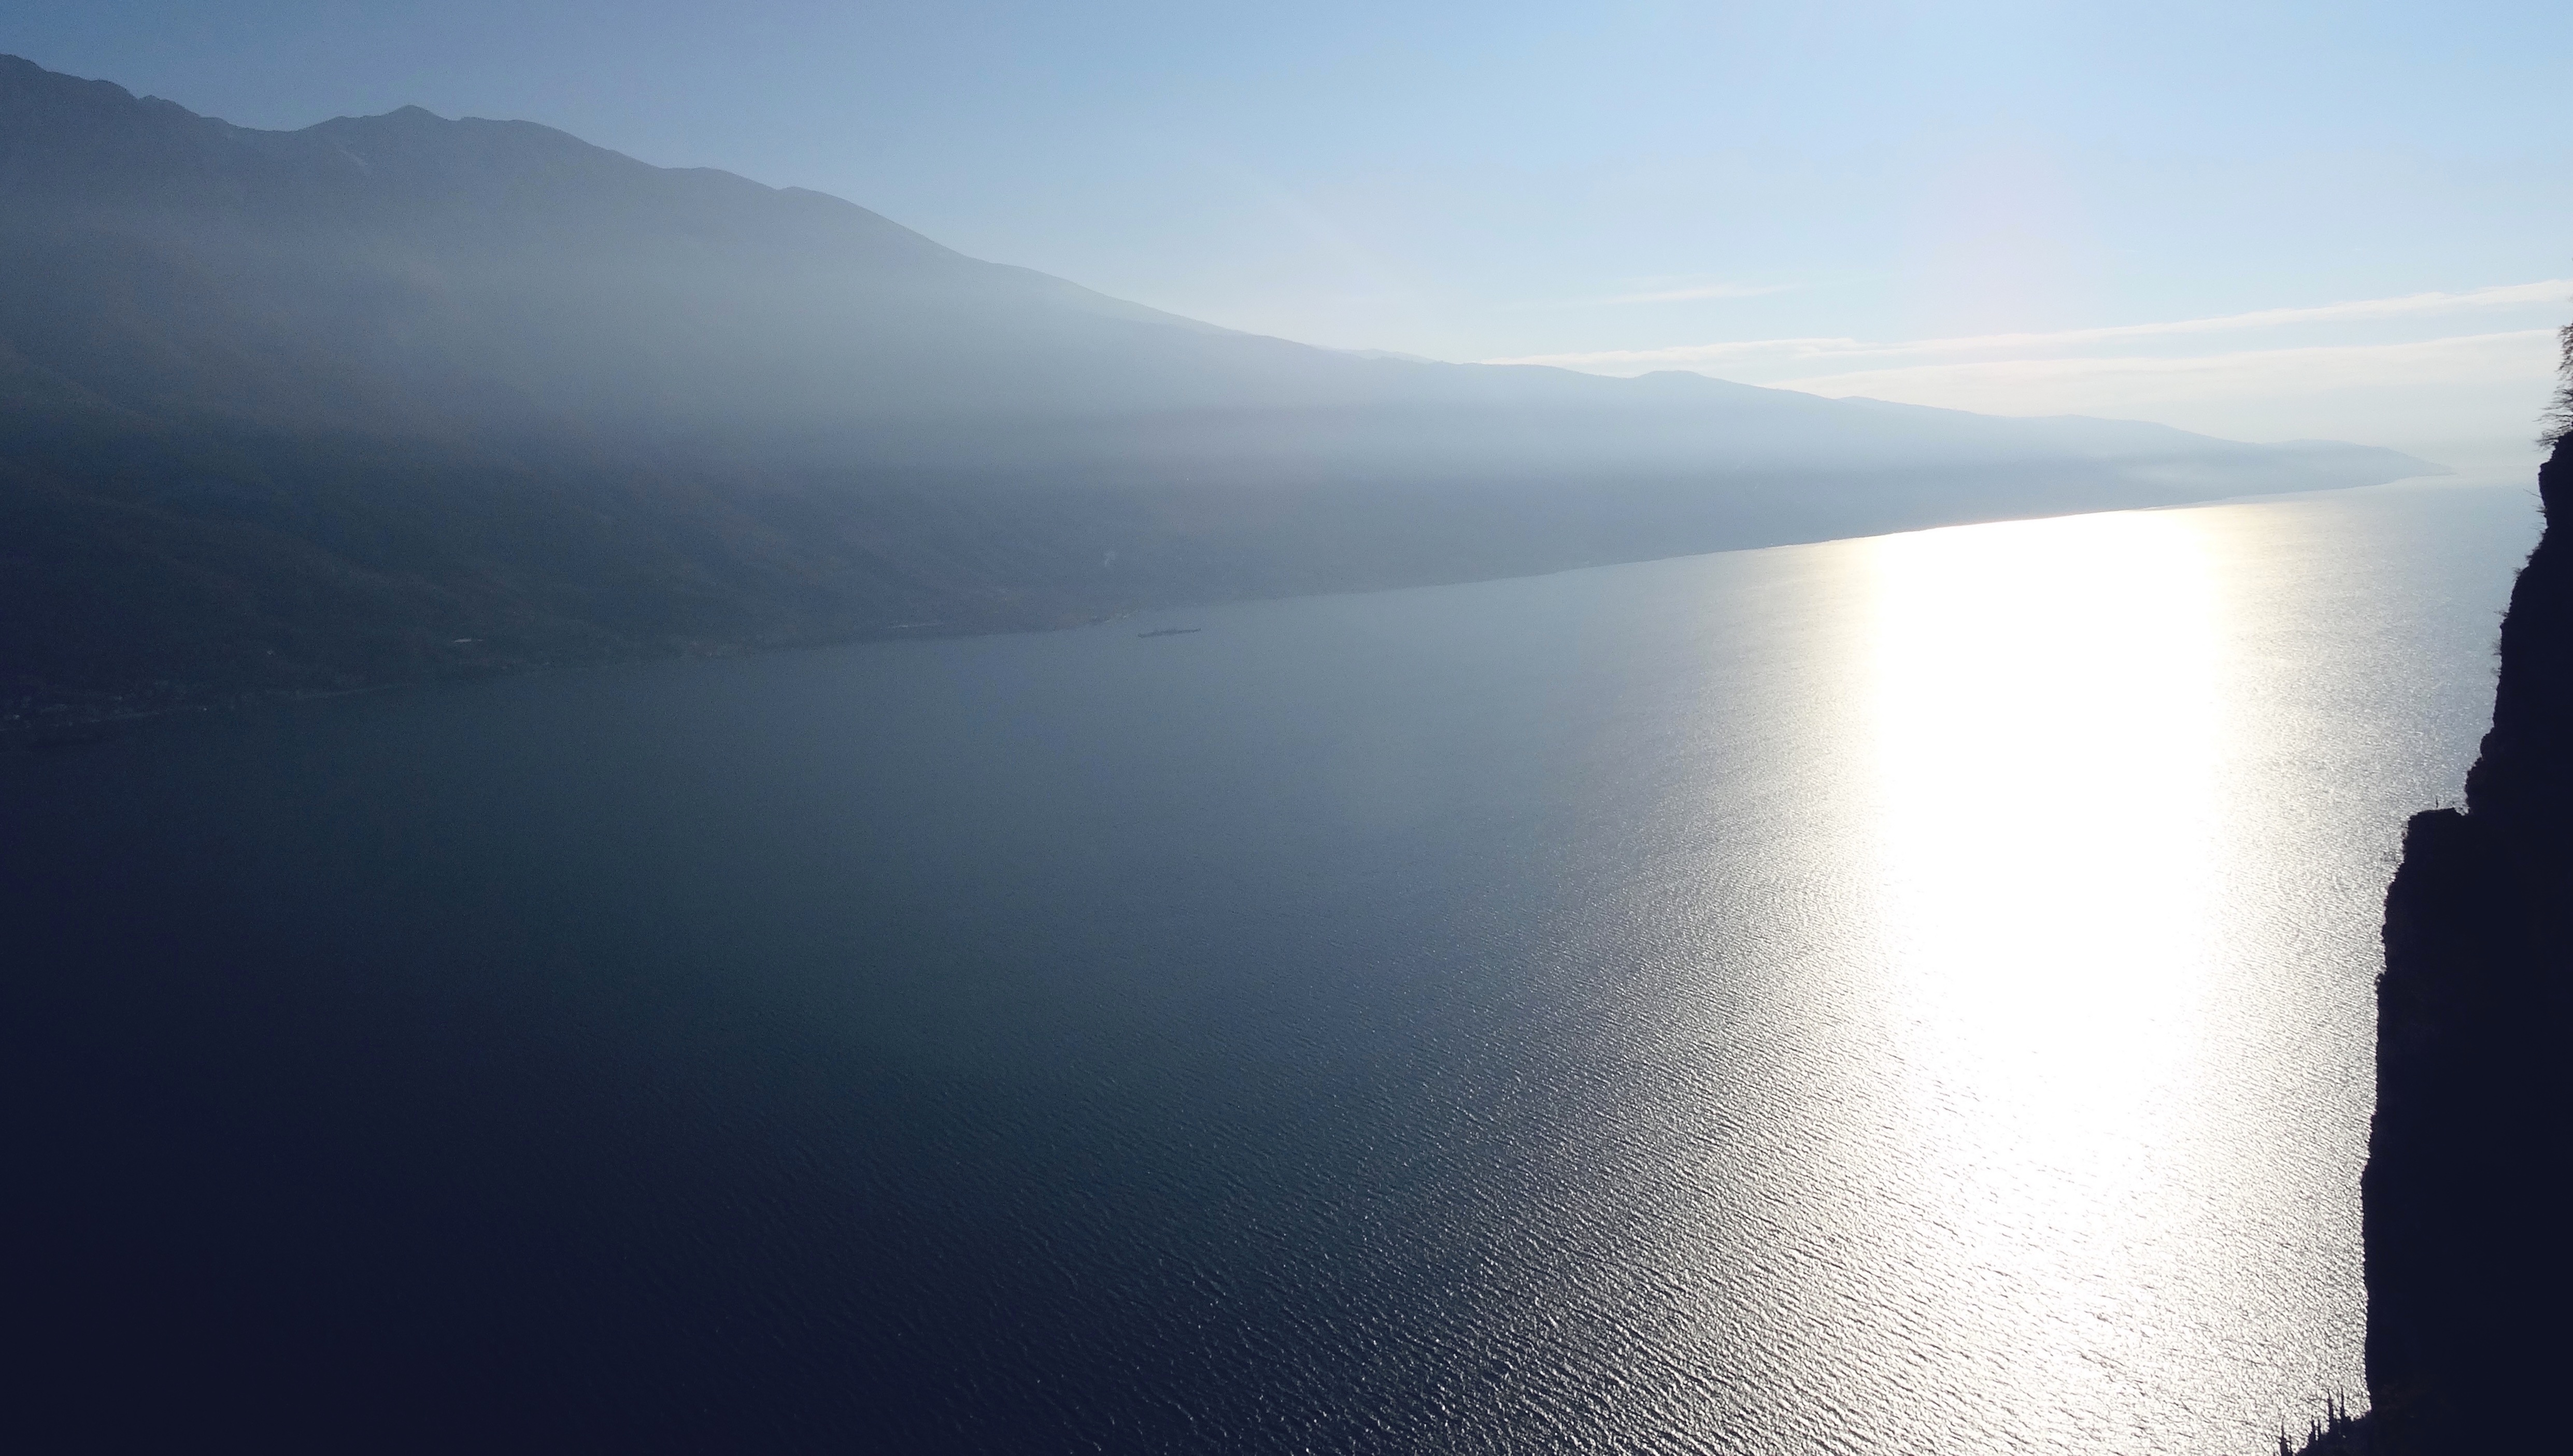
sea, coast, horizon, mountain, cloud, fog, sunrise, mist, sunlight, morning, lake, dawn, mountain range, dusk, reflection, fjord, reservoir, loch, atmospheric phenomenon, atmosphere of earth